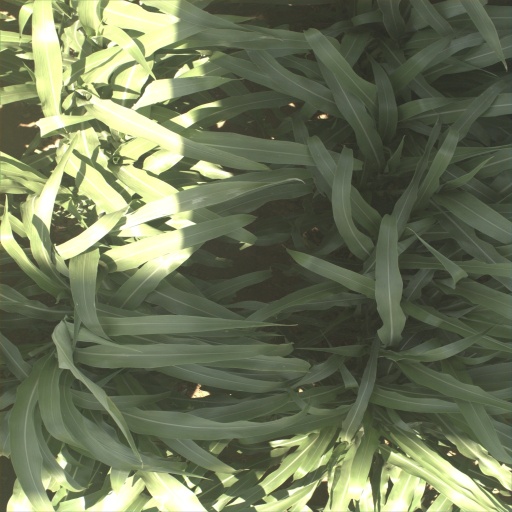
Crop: sorghum